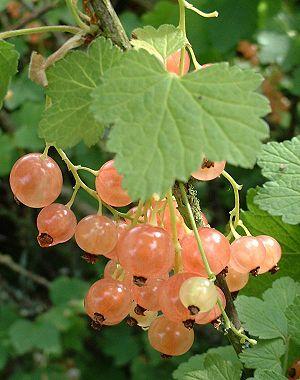
Grappe de groseilles blanches.
La groseille est une baie de couleur rouge-rosée. C'est le fruit du groseillier, en particulier des espèces Ribes rubrum, Ribes uva-crispa et Ribes nigrum… de la famille des Grossulariaceae.